Hirox

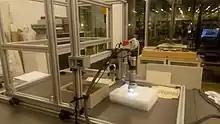
Hirox RH-2000 digital microscope

Hirox (ハイロックス) is a lens company in Tokyo, Japan that created the first digital microscope in 1985. This company is now known as Hirox Co Ltd. Hirox's main industry is digital microscopes, but still makes the lenses for a variety of items including rangefinders.